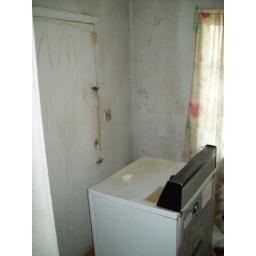
abandoned Port Mayaca house: washer pushed up against the carport/side porch door with water damage down the front